Darb El Arba'īn

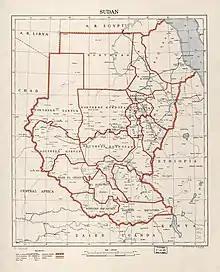
Middle Wadi Howar riverbed is visible on the left, in the center of Northern Darfur state (1976)

The trade goods exchanged along the route via caravan included gold, copper, quartz, precious and semiprecious gemstones such as emeralds, faience, ebony, alabaster, natron, salt, alum, tamarinds, wheat, ivory (both elephant and hippopotamus), rhinoceros horn, ostrich eggs, ostrich feathers, civet, tar, aromatic oil, resin, incense, gum Arabic, Aleppo soap, senna leaves, lentils, rare vegetables, olive oil, vinegar, spices such as cloves, wine, "luxury" items, weapons, textiles, animal pelts, "exotic" live animals, and plants.